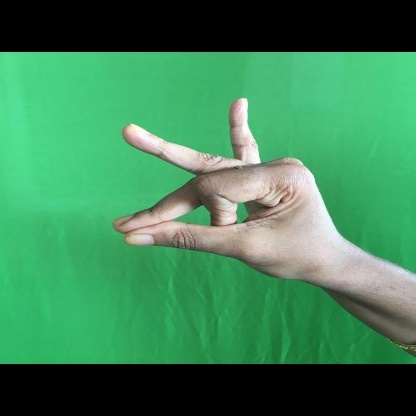
Mudra: Bramaram